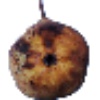
Label: pear_abate